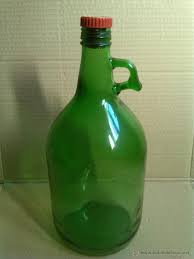
Label: glass